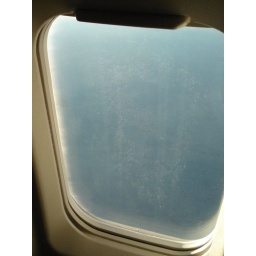
NOTE TO SELF: Get some handywipes to carry in my carry on bag to clean window for photo taking!!